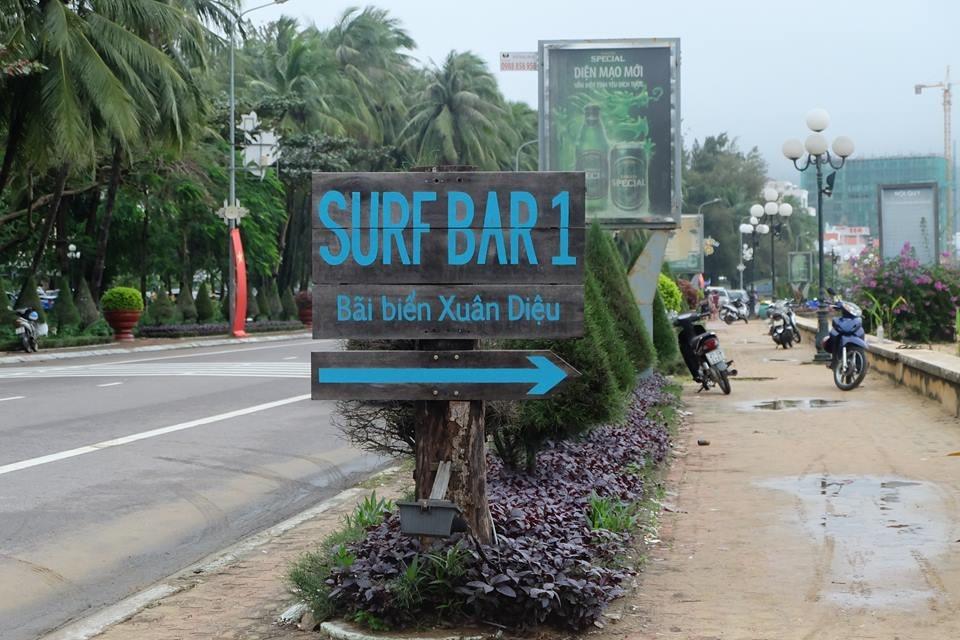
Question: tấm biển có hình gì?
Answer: hình chữ nhật